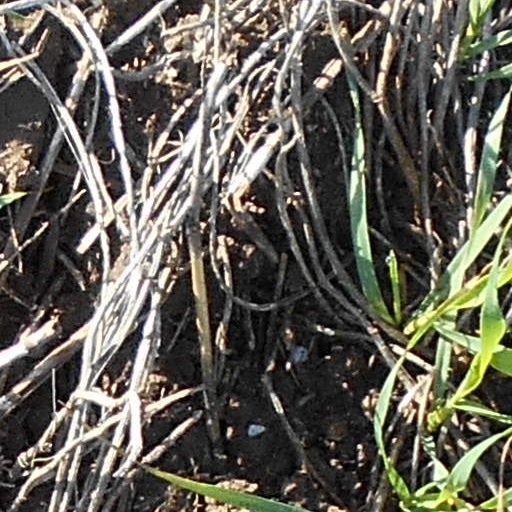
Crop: wheat